Impermanence (Buddhism)

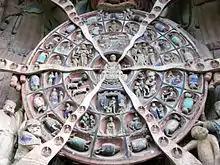
According to Buddhism, living beings go through many births. Buddhism does not teach the existence of a permanent, immutable soul. The birth of one form from another is part of a process of continuous change.

Impermanence, called anicca in Pāli and anitya in Sanskrit, appears extensively in the Pali Canon as one of the essential doctrines of Buddhism. The doctrine asserts that all of conditioned existence, without exception, is "transient, evanescent, inconstant".